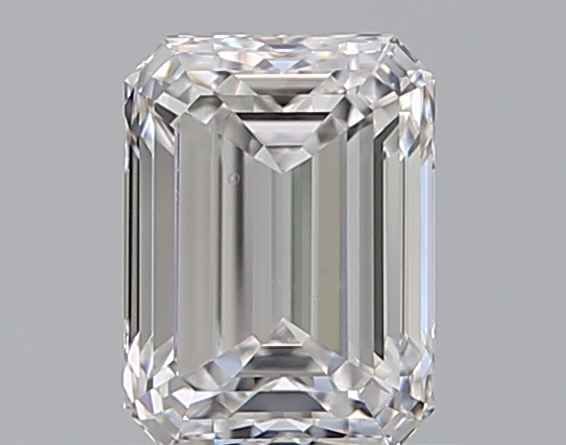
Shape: emerald
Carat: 0.71
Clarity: VVS2
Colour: D
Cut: EX
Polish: EX
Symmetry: VG
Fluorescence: N
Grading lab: GIA
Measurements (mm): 5.73 x 4.23 x 2.88